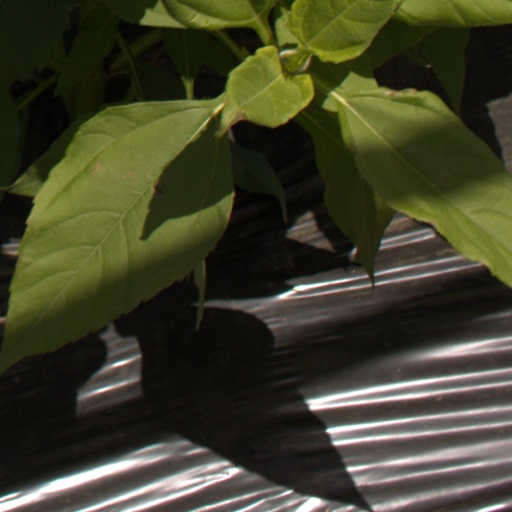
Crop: Jerusalem artichoke